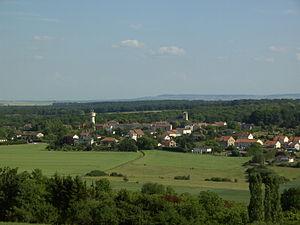
Vue du village Féy depuis la côte de Sommy
Féy est une commune française située dans le département de la Moselle, en région Grand Est.